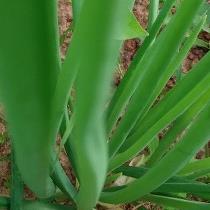
Crop: Onion
Condition: healthy-leaf